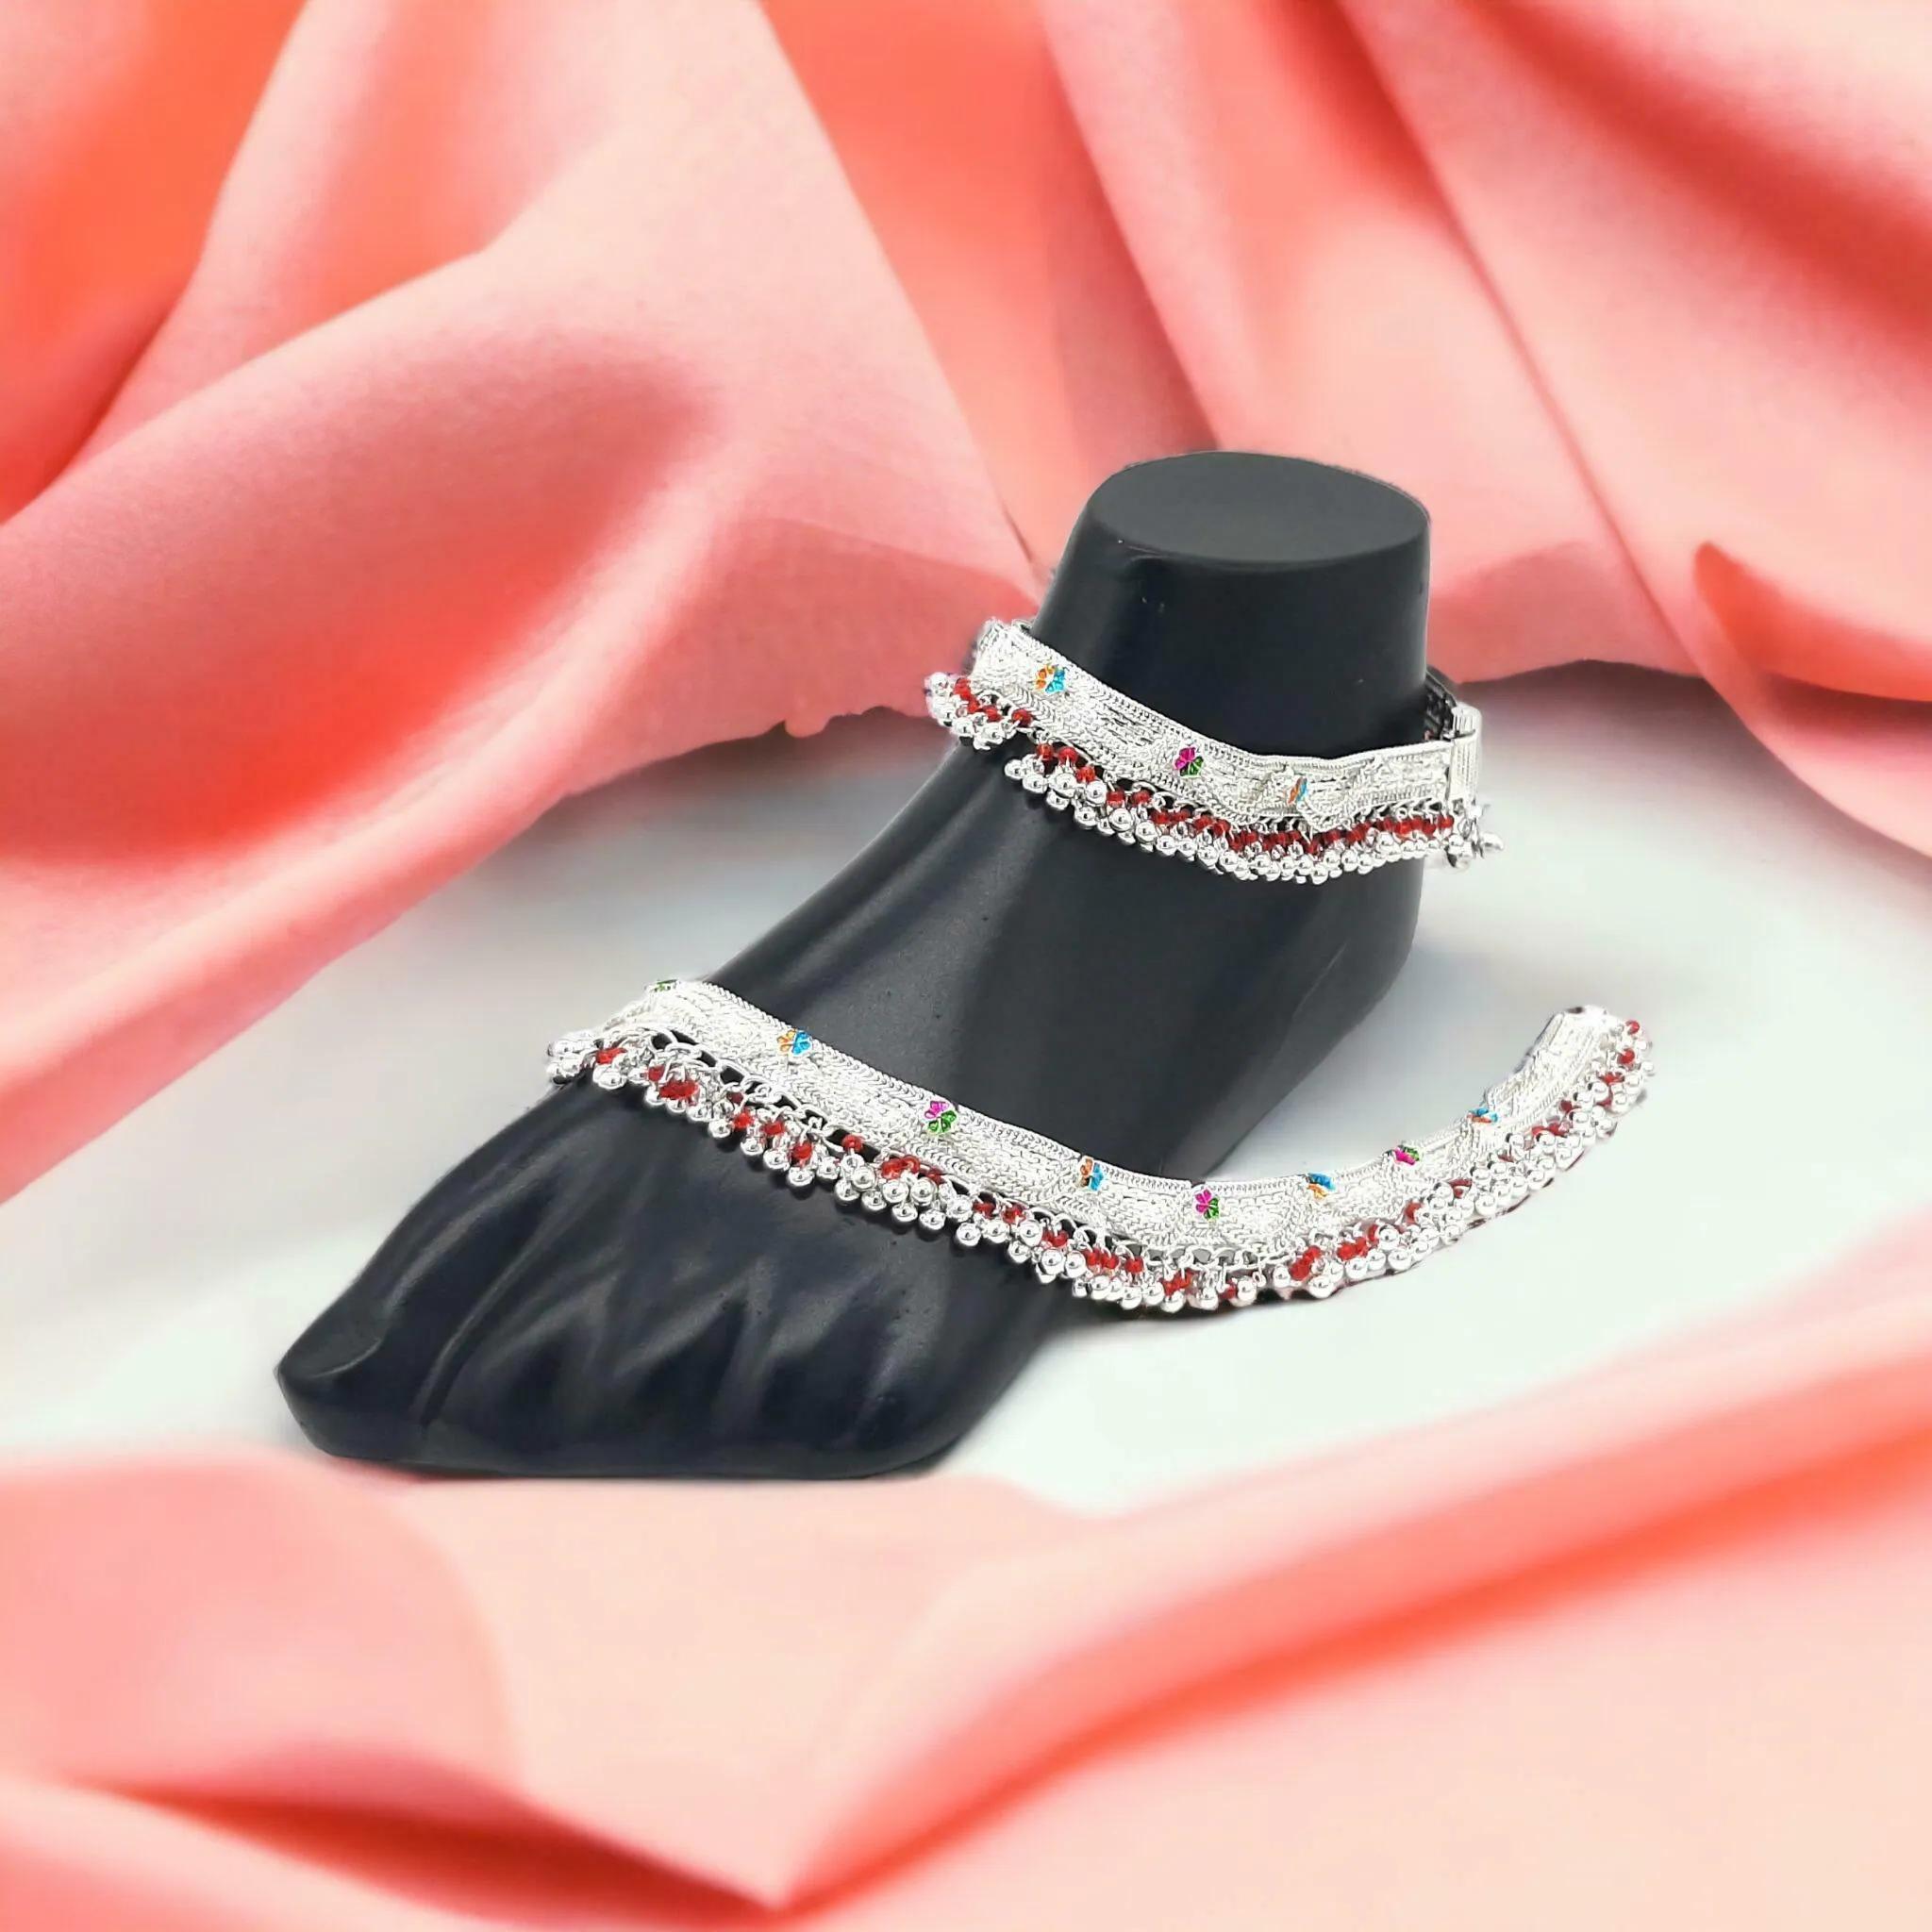
BR Ornaments Sizzling Fancy Women Anklets & Toe Rings Alloy Anklet (Pack of 2)
Type: Anklet
Brand: BR Ornaments
Price: Rs. 489
 This silver anklet looks good with all indian outfitsor traditional outfits suitable girls and women of all ages. grab this pair of anklets, you will feel stylish ankle and shining silver anklet will make beautiful, you must buy the sns traders anklets you will never go wrong with the latest design, fancy anklets in silver jewellery.